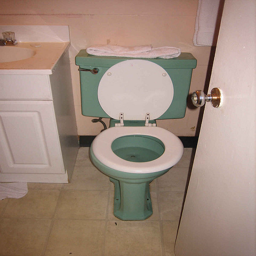
A green toilet with a white seat sitting in a small bathroom.
Green and white toilet in a hotel bathroom.
a sink a white cupboard and a green and white toilet
The interior of a bathroom with toilet and sink.
A green toilet sits in a bathroom with a small sink and counter.